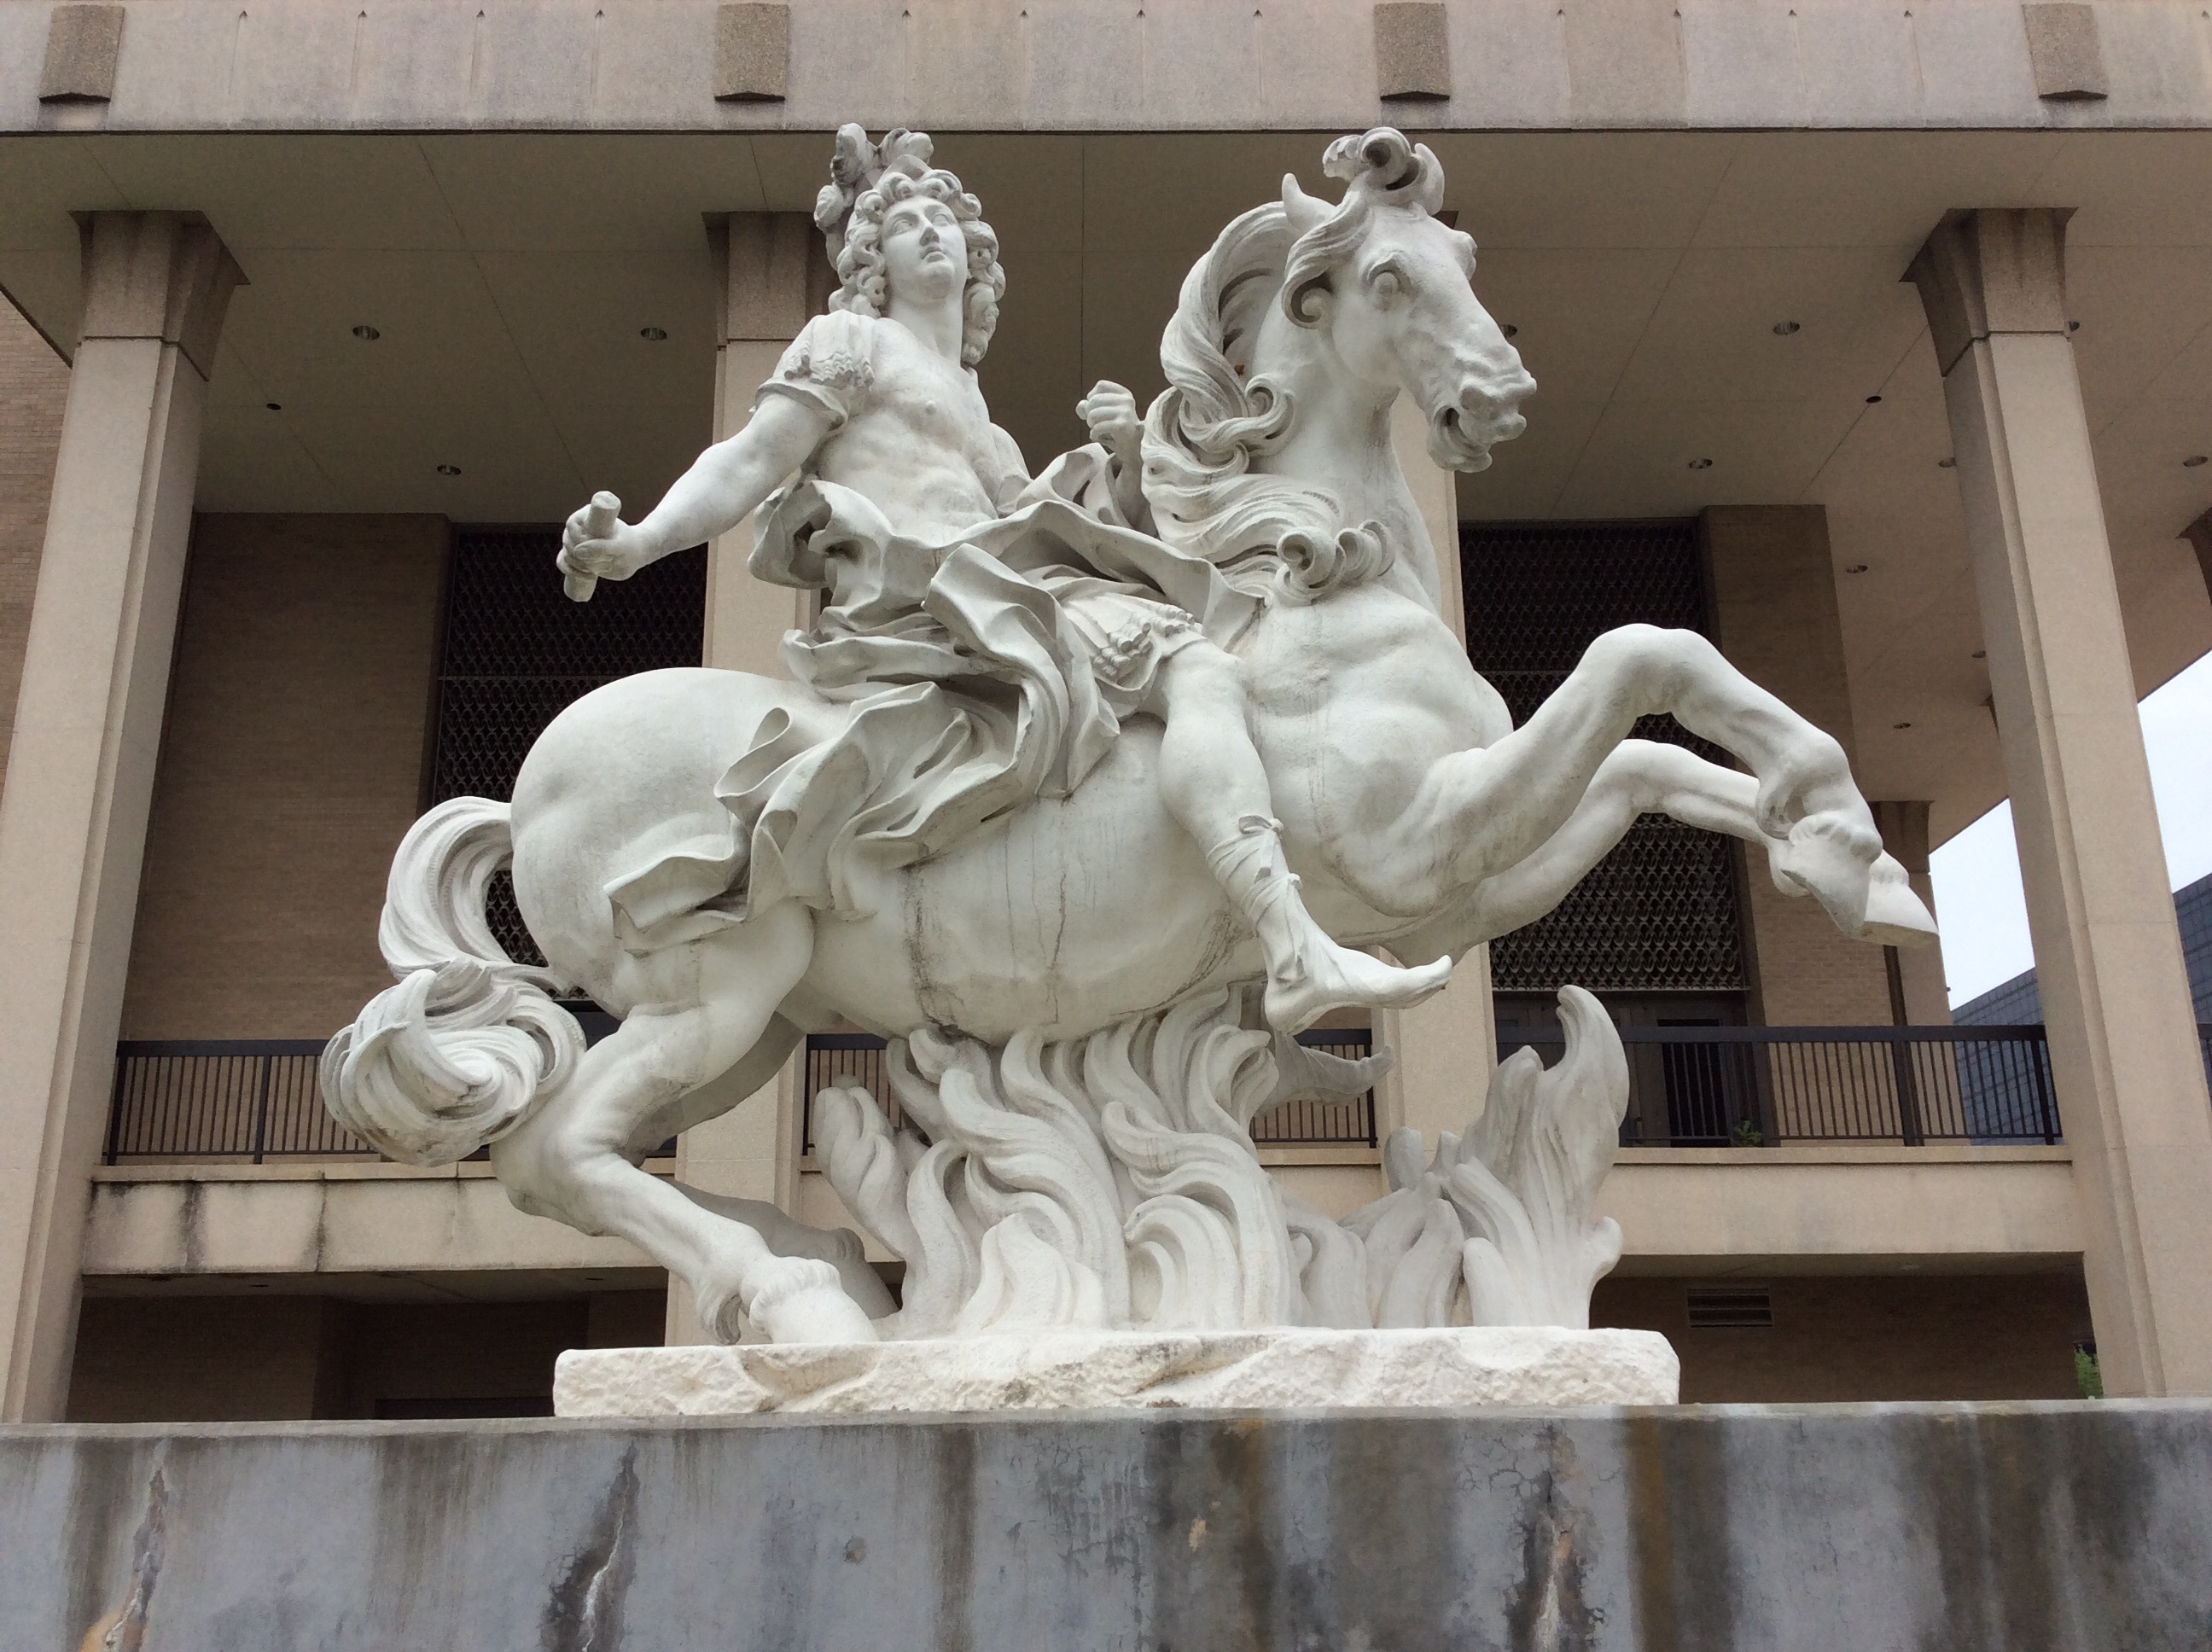
monument, statue, artwork, sculpture, art, carving, mississippi, mythology, jackson, stone carving, louis xiv, ancient history, chateau versailles